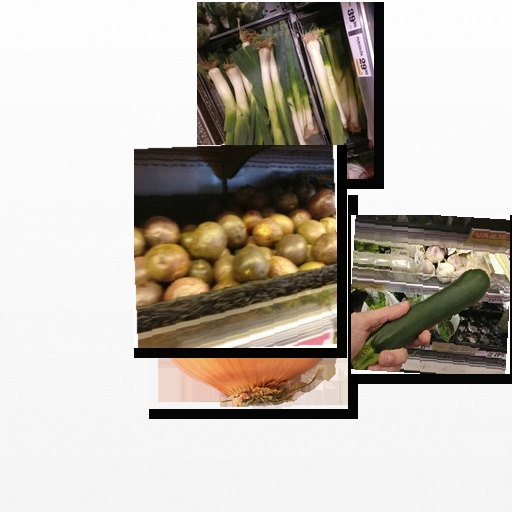
Food items: passion_fruit, zucchini, onion, leek